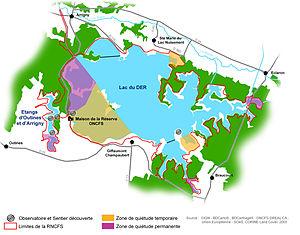
Carte de la RNCFS du lac du Der et des étangs d'Outines et d'Arrigny avec les zones de quiétudes et les observatoires
Le lac du Der-Chantecoq ou lac-réservoir Marne est un lac du Nord-Est de la France. Il est situé dans la région Grand Est, à la limite des départements de la Marne et de la Haute-Marne.